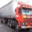
Label: truck